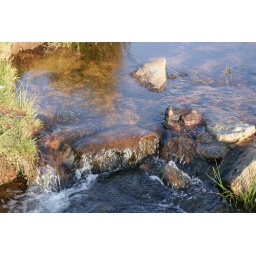
The river running over the peaty soil gives the water a distinctly rich brown tinge.